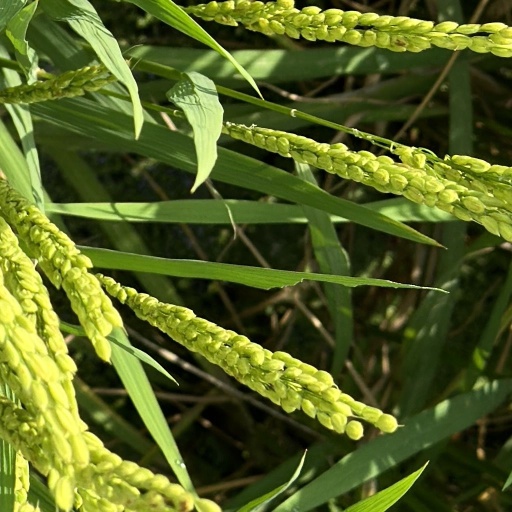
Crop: rice